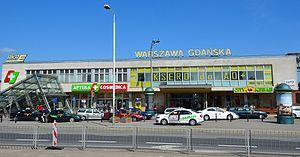
La gare Warszawa Gdańska est une gare ferroviaire située dans l'arrondissement de Śródmieście, à Varsovie